Human rights in Syria

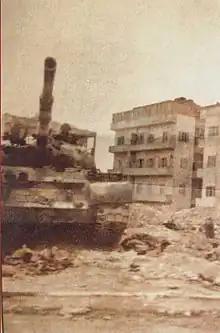
A Syrian army tank rolls over the ruins of the city suburbs shortly after the 1982 Hama massacre, which killed an estimated 40,000 civilians

In 1982, Hafez al-Assad responded to an insurrection led by the Muslim Brotherhood in the city of Hama by sending a paramilitary force that indiscriminately killed between 10,000 and 55,000 civilians including children, women, and the elderly during the Hama massacre. State-violence perpetrated by Assad's reign have targeted women extensively, subjecting them to discrimination and gender-based violence. Between 1980 and 2000, more than 17,000 Syrian civilians were subjected to forced disappearance from the Syrian regime. During Baathist occupation of Lebanon, numerous Lebanese, Palestinian and other Arab civilians went missing. More than 35 torture techniques were reported to be employed in Syrian prisons and military detention centres during this time. A 1983 report published by Amnesty International revealed that Assad regime routinely committed mass-executions of alleged dissidents and engaged in the extensive torture of prisoners of conscience. Various torture methods in Syrian prisons include electrocutions, ablazing, sexual violence, castration, etc.